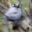
Label: bird